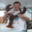
Label: lobster